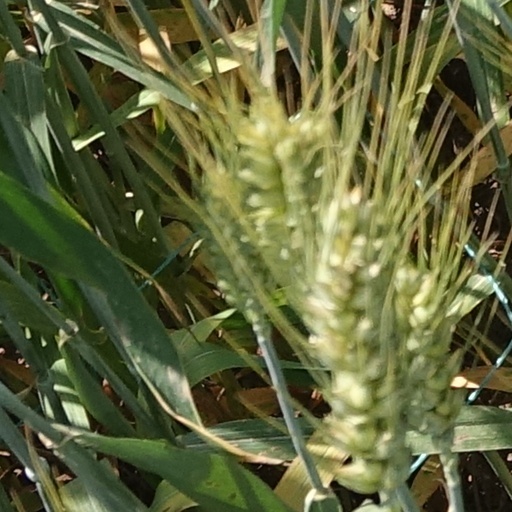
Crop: wheat